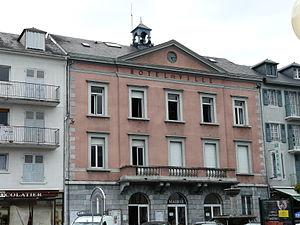
La mairie, Argelès-Gazost,Hautes-Pyrénées, France.
Dans les Hautes-Pyrénées, les élections municipales françaises de 2020 se déroulent les 15 mars et 28 juin 2020, comme partout en France, six ans après les élections précédentes.
Argelès-Gazost est une commune française située dans le département des Hautes-Pyrénées, dont elle est une sous-préfecture, en région Occitanie. C'est la ville-centre d'une petite agglomération de treize communes et d'environ 7 000 habitants, l'unité urbaine d'Argelès-Gazost.